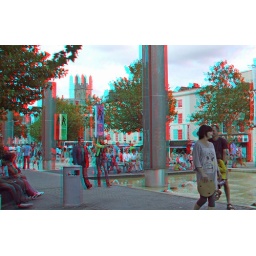
Bristol Harbour Festival 2010 in anaglyphic 3D stereo red cyan glasses to view